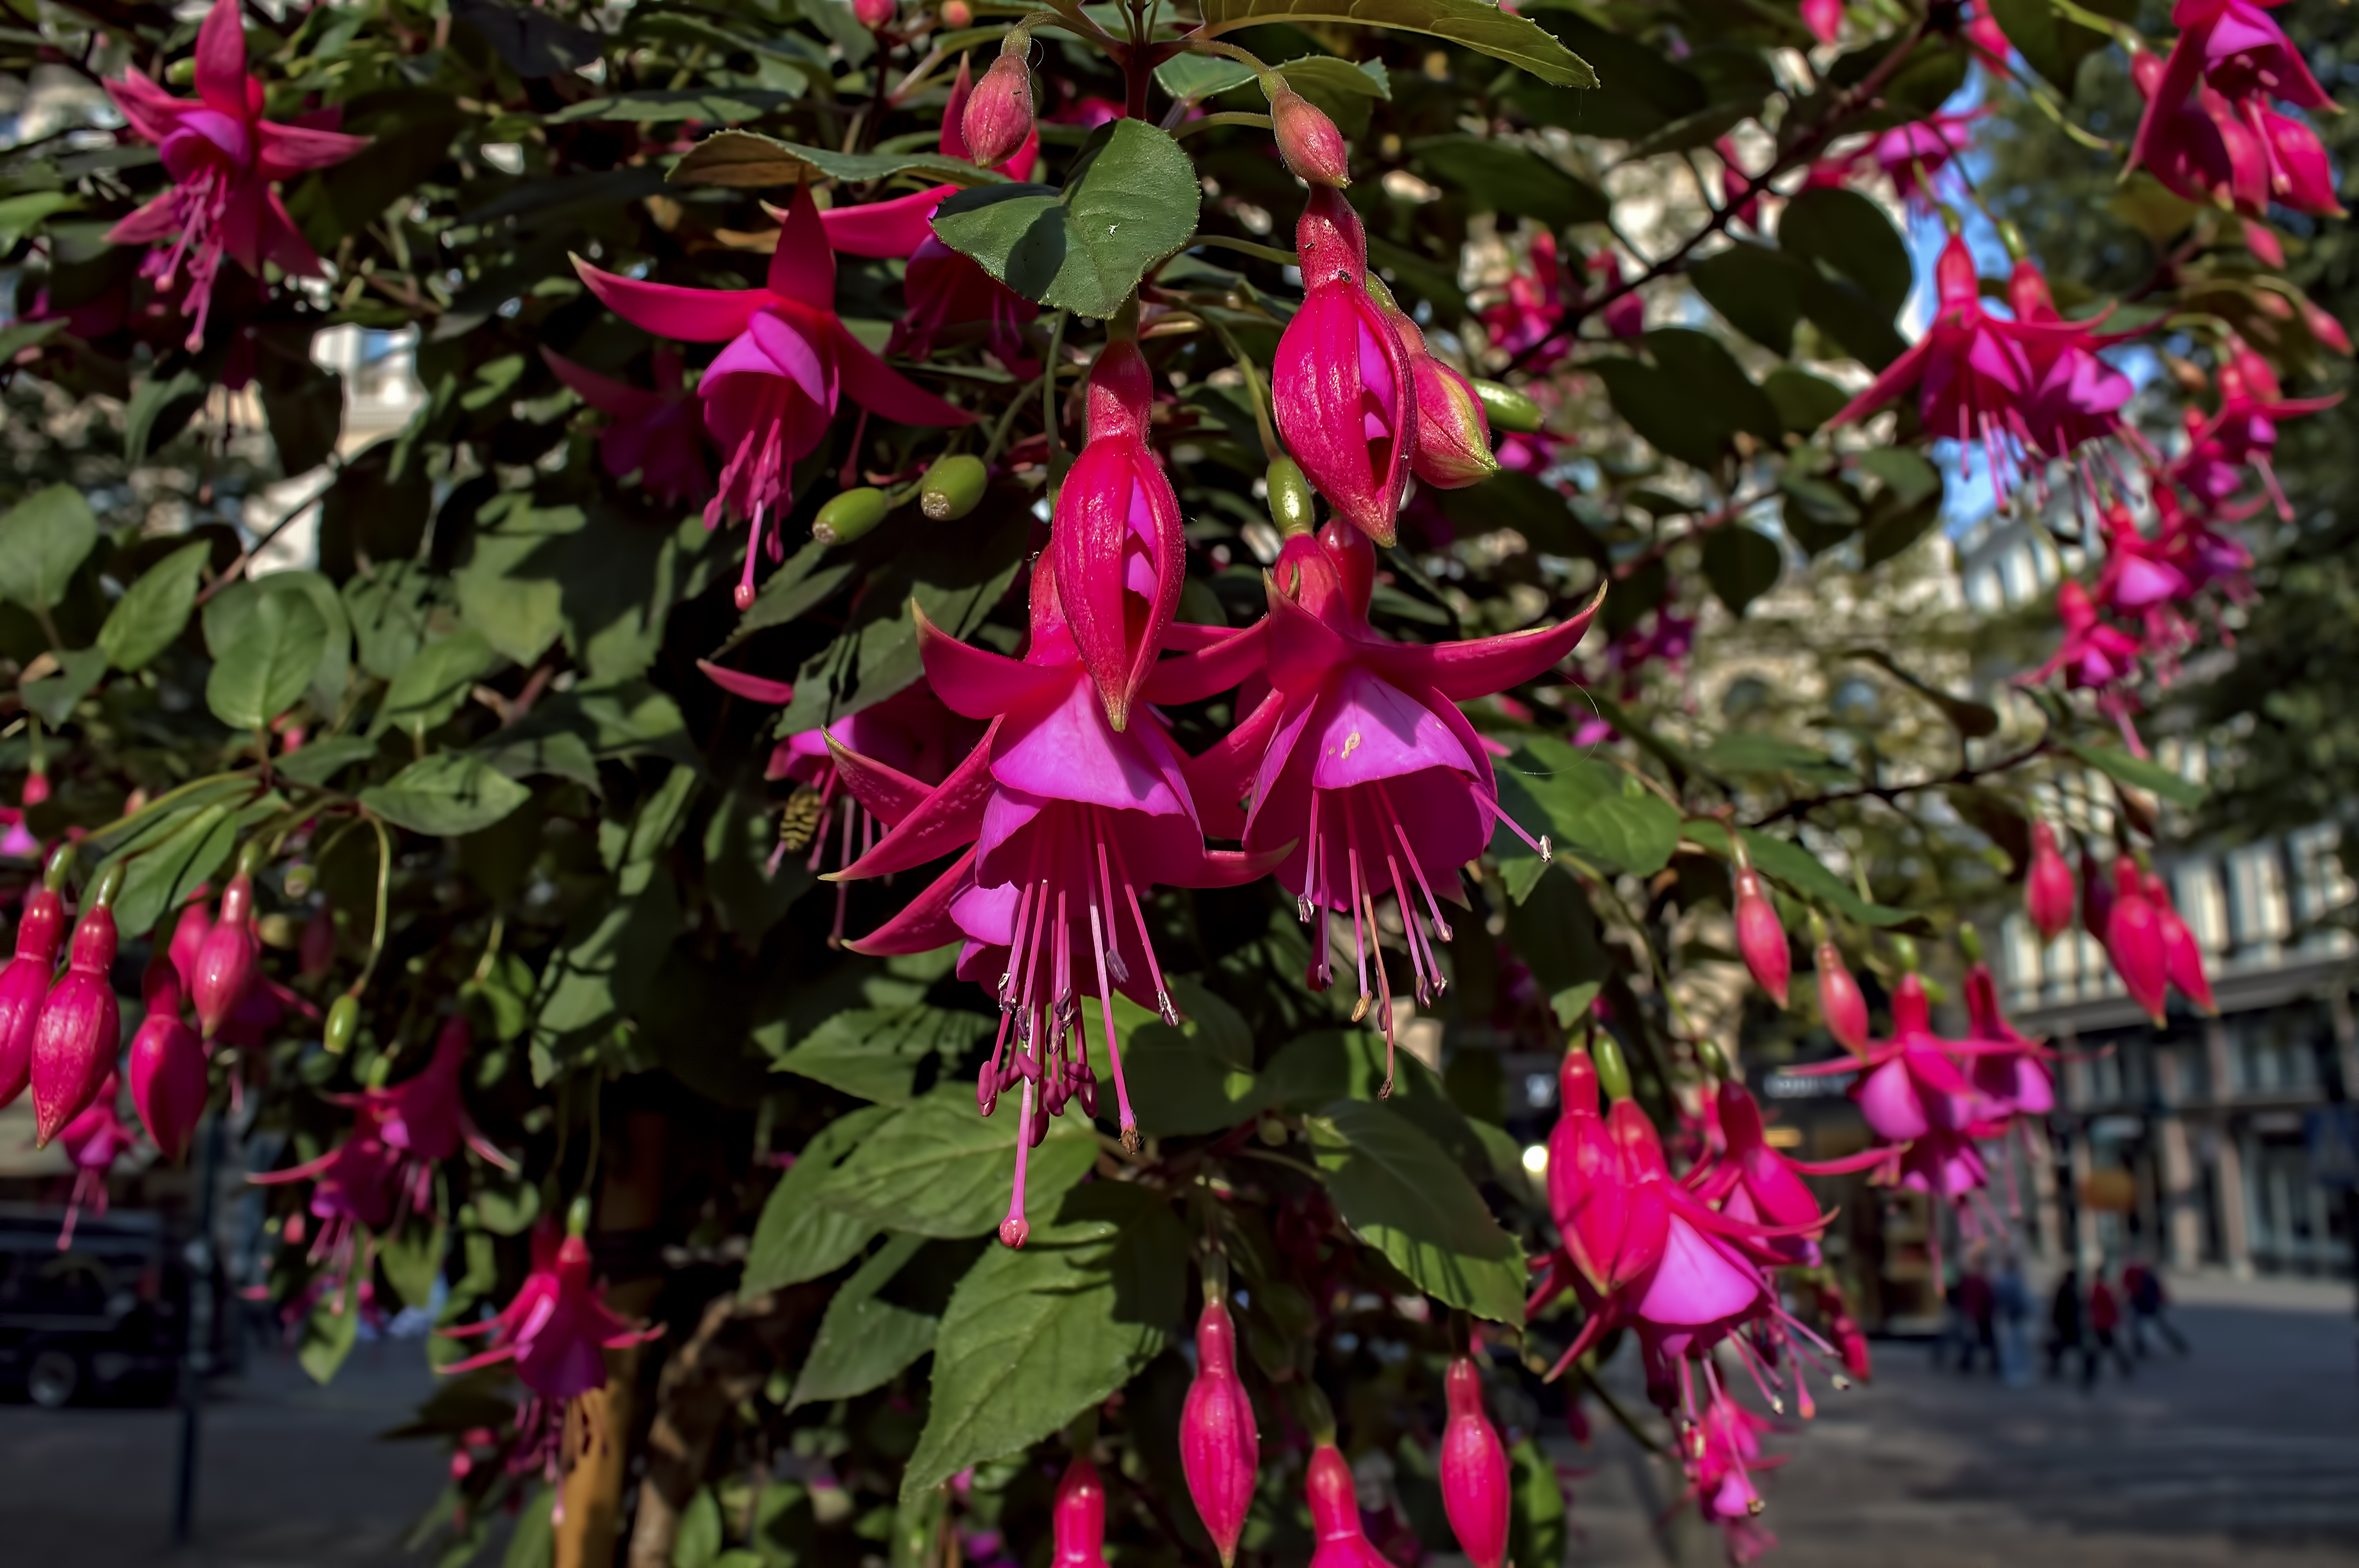
plant, leaf, flower, city, red, autumn, park, botany, flora, flowers, shrub, fuchsia, finland, helsinki, esplanadi, flowering plant, woody plant, land plant